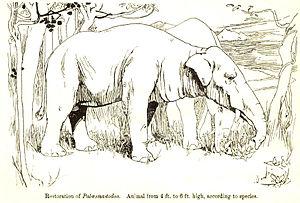
Les paléomastodontes sont les premiers représentants connus des mastodontes au cours de l'évolution des proboscidiens. Ce genre est donc un ancêtre des éléphants actuels.